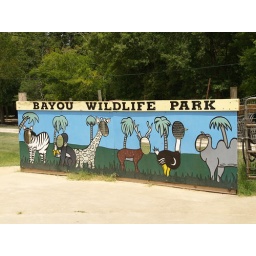
Alvin Texas bayou wildlife park animals and birds run or Roam freely in a natural habitat 2008 Zoo